Sybil Spencer

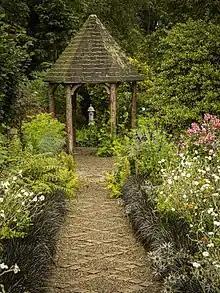
Vista at York Gate Garden in 2020

When she died in 1994 she left the garden to the Gardeners' Royal Benevolent Society in order that it should be shared with others. The small garden that her family built is said to be one of England's best. The garden continues to be developed and it has gained a Mediterranean garden created by Alistair Baldwin and the head gardener.